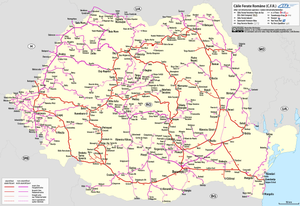
Le transport ferroviaire en Roumanie est constitué d'un réseau ferroviaire à écartement européen normal.
Le transport en Roumanie repose essentiellement sur des infrastructures routières et ferroviaires, avec une voie d'eau naturelle qui est le Danube.
Les Chemins de fer roumains sont l'entreprise publique responsable de l'exploitation du réseau ferré roumain.